French war planning 1920–1940

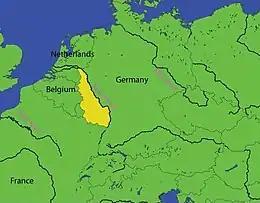

In September 1920, the CSG made a strategic decision that the defence of the northern frontier must begin with a rush into Belgium. The French army never deviated from the belief that the loss of agricultural, mining and industrial resources in 1914 could never be repeated. In September, the Franco-Belgian Accord of 1920 was signed for military co-operation; if international tension increased, the Belgians would request assistance and the French would send an army to the Belgian–German border, making it the main line of French resistance to a German attack. As the policy was studied, it became clear that a force moving to the Belgian–German border would have to be mobile if it were to forestall the Germans for a defensive battle from prepared positions. Motorised transport would be necessary to rush forward French troops, then ferry engineer stores to fortify their positions. The French army created mobile fortification parks stocked with engineer stores for fortification, ready to be moved by road and rail but if the Belgian army was overwhelmed, the French might be forced into an encounter battle and a war of movement in the central Belgian plain. French strategy was to avoid a decisive battle early on, after the disaster of the Battle of the Frontiers in 1914 but the necessity of avoiding a war on French soil meant that a forward move could not be avoided.